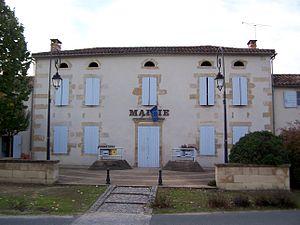
Mairie de Lucmau (Gironde, France)
Lucmau est une commune du Sud-Ouest de la France, située dans le département de la Gironde en région Nouvelle-Aquitaine.